Economy of the Socialist Federal Republic of Yugoslavia

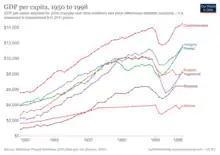
Per Capita GDP of Yugoslavia and of Eastern bloc economies from 1950 to 1990.

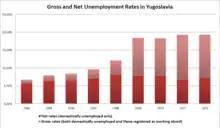
Gross and Net Unemployment Rates in Yugoslavia from 1964 to 1972

In the 1970s, the economy was reorganised according to Edvard Kardelj's theory of associated labour, in which the right to decision making and a share in profits of socially owned companies is based on the investment of labour. All industrial companies were transformed into "organisations of associated labour". The smallest, "basic organisations of associated labour", roughly corresponded to a small company or a department in a large company. These were organised into "enterprises", also known as "labour organisations", which in turn associated with "composite organisations of associated labour", which could be large companies or even whole industry branches in a certain area. Basic organisations of associated labour sometimes were composed of even smaller "labour units", but they had no financial freedom. Also, "composite organisations of associated labour" were sometimes members of "business communities", representing whole industry branches. Most executive decision making was based in enterprises, so that these continued to compete to an extent even when they were part of a same composite organisation. The appointment of managers and strategic policy of composite organisations were, depending on their size and importance, in practice often subject to political and personal influence-peddling.